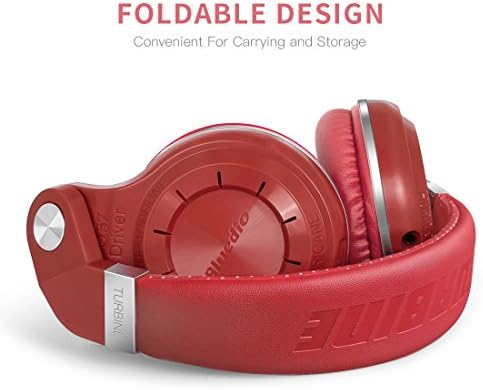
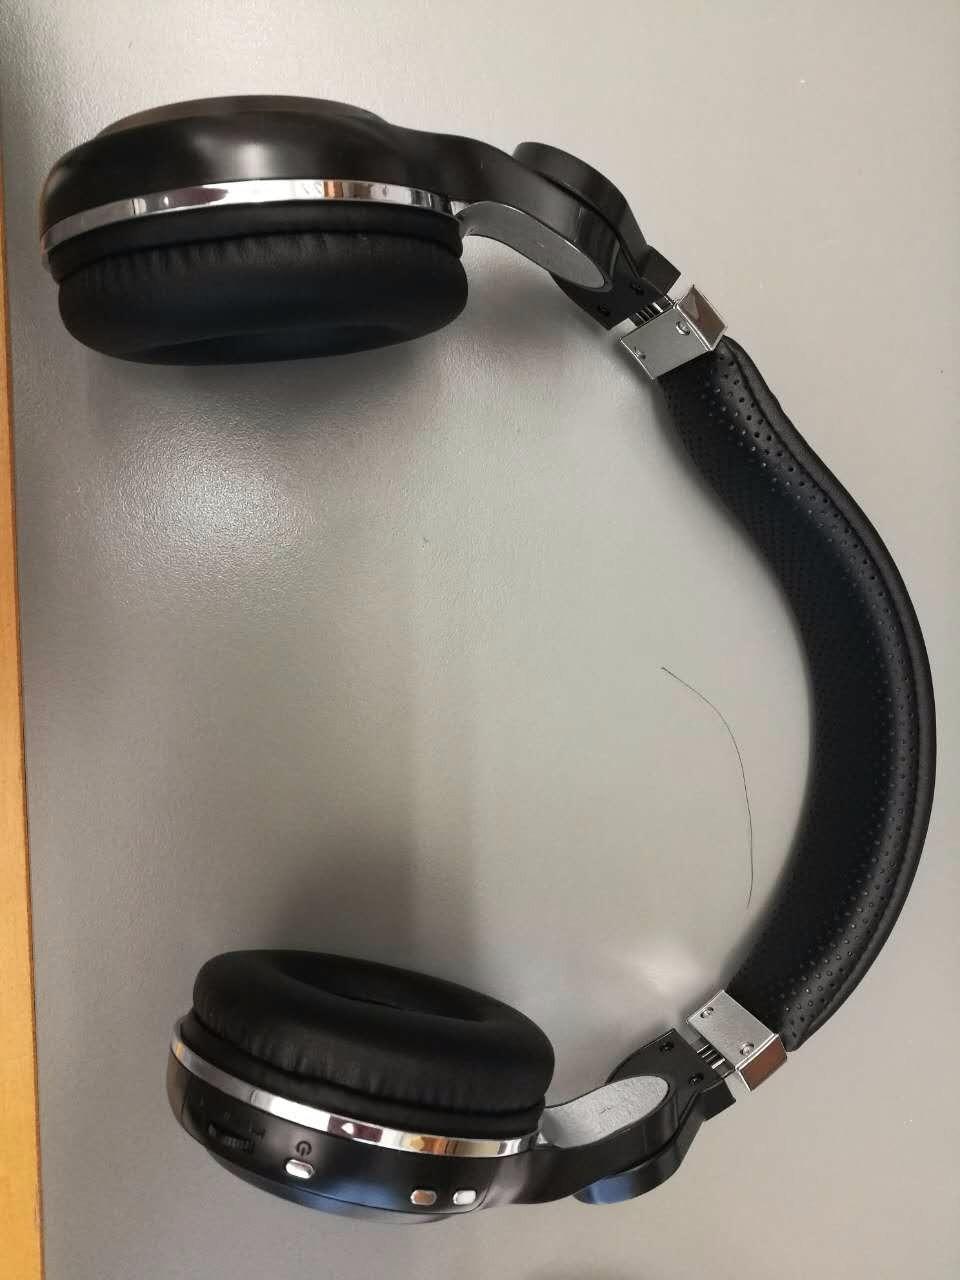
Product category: headphones
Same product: no